Back Bay Fens

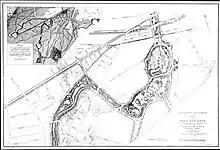
Olmsted's 1887 plan for the Fens

For the dual purpose of eliminating the health and aesthetic problem created by the polluted bay waters and creating new and valuable Boston real estate, a series of land reclamation projects was begun in 1820 and continued for the rest of the century. The filling of present-day Back Bay was completed by 1882. Filling reached Kenmore Square in 1890 and finished in the Fens in 1900. These projects more than doubled the size of the Shawmut Peninsula.